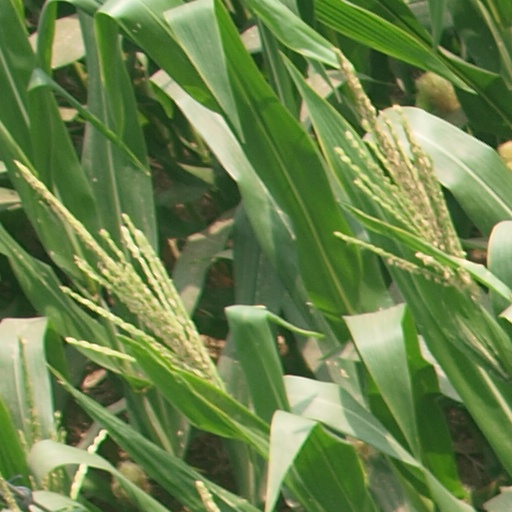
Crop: maize; corn